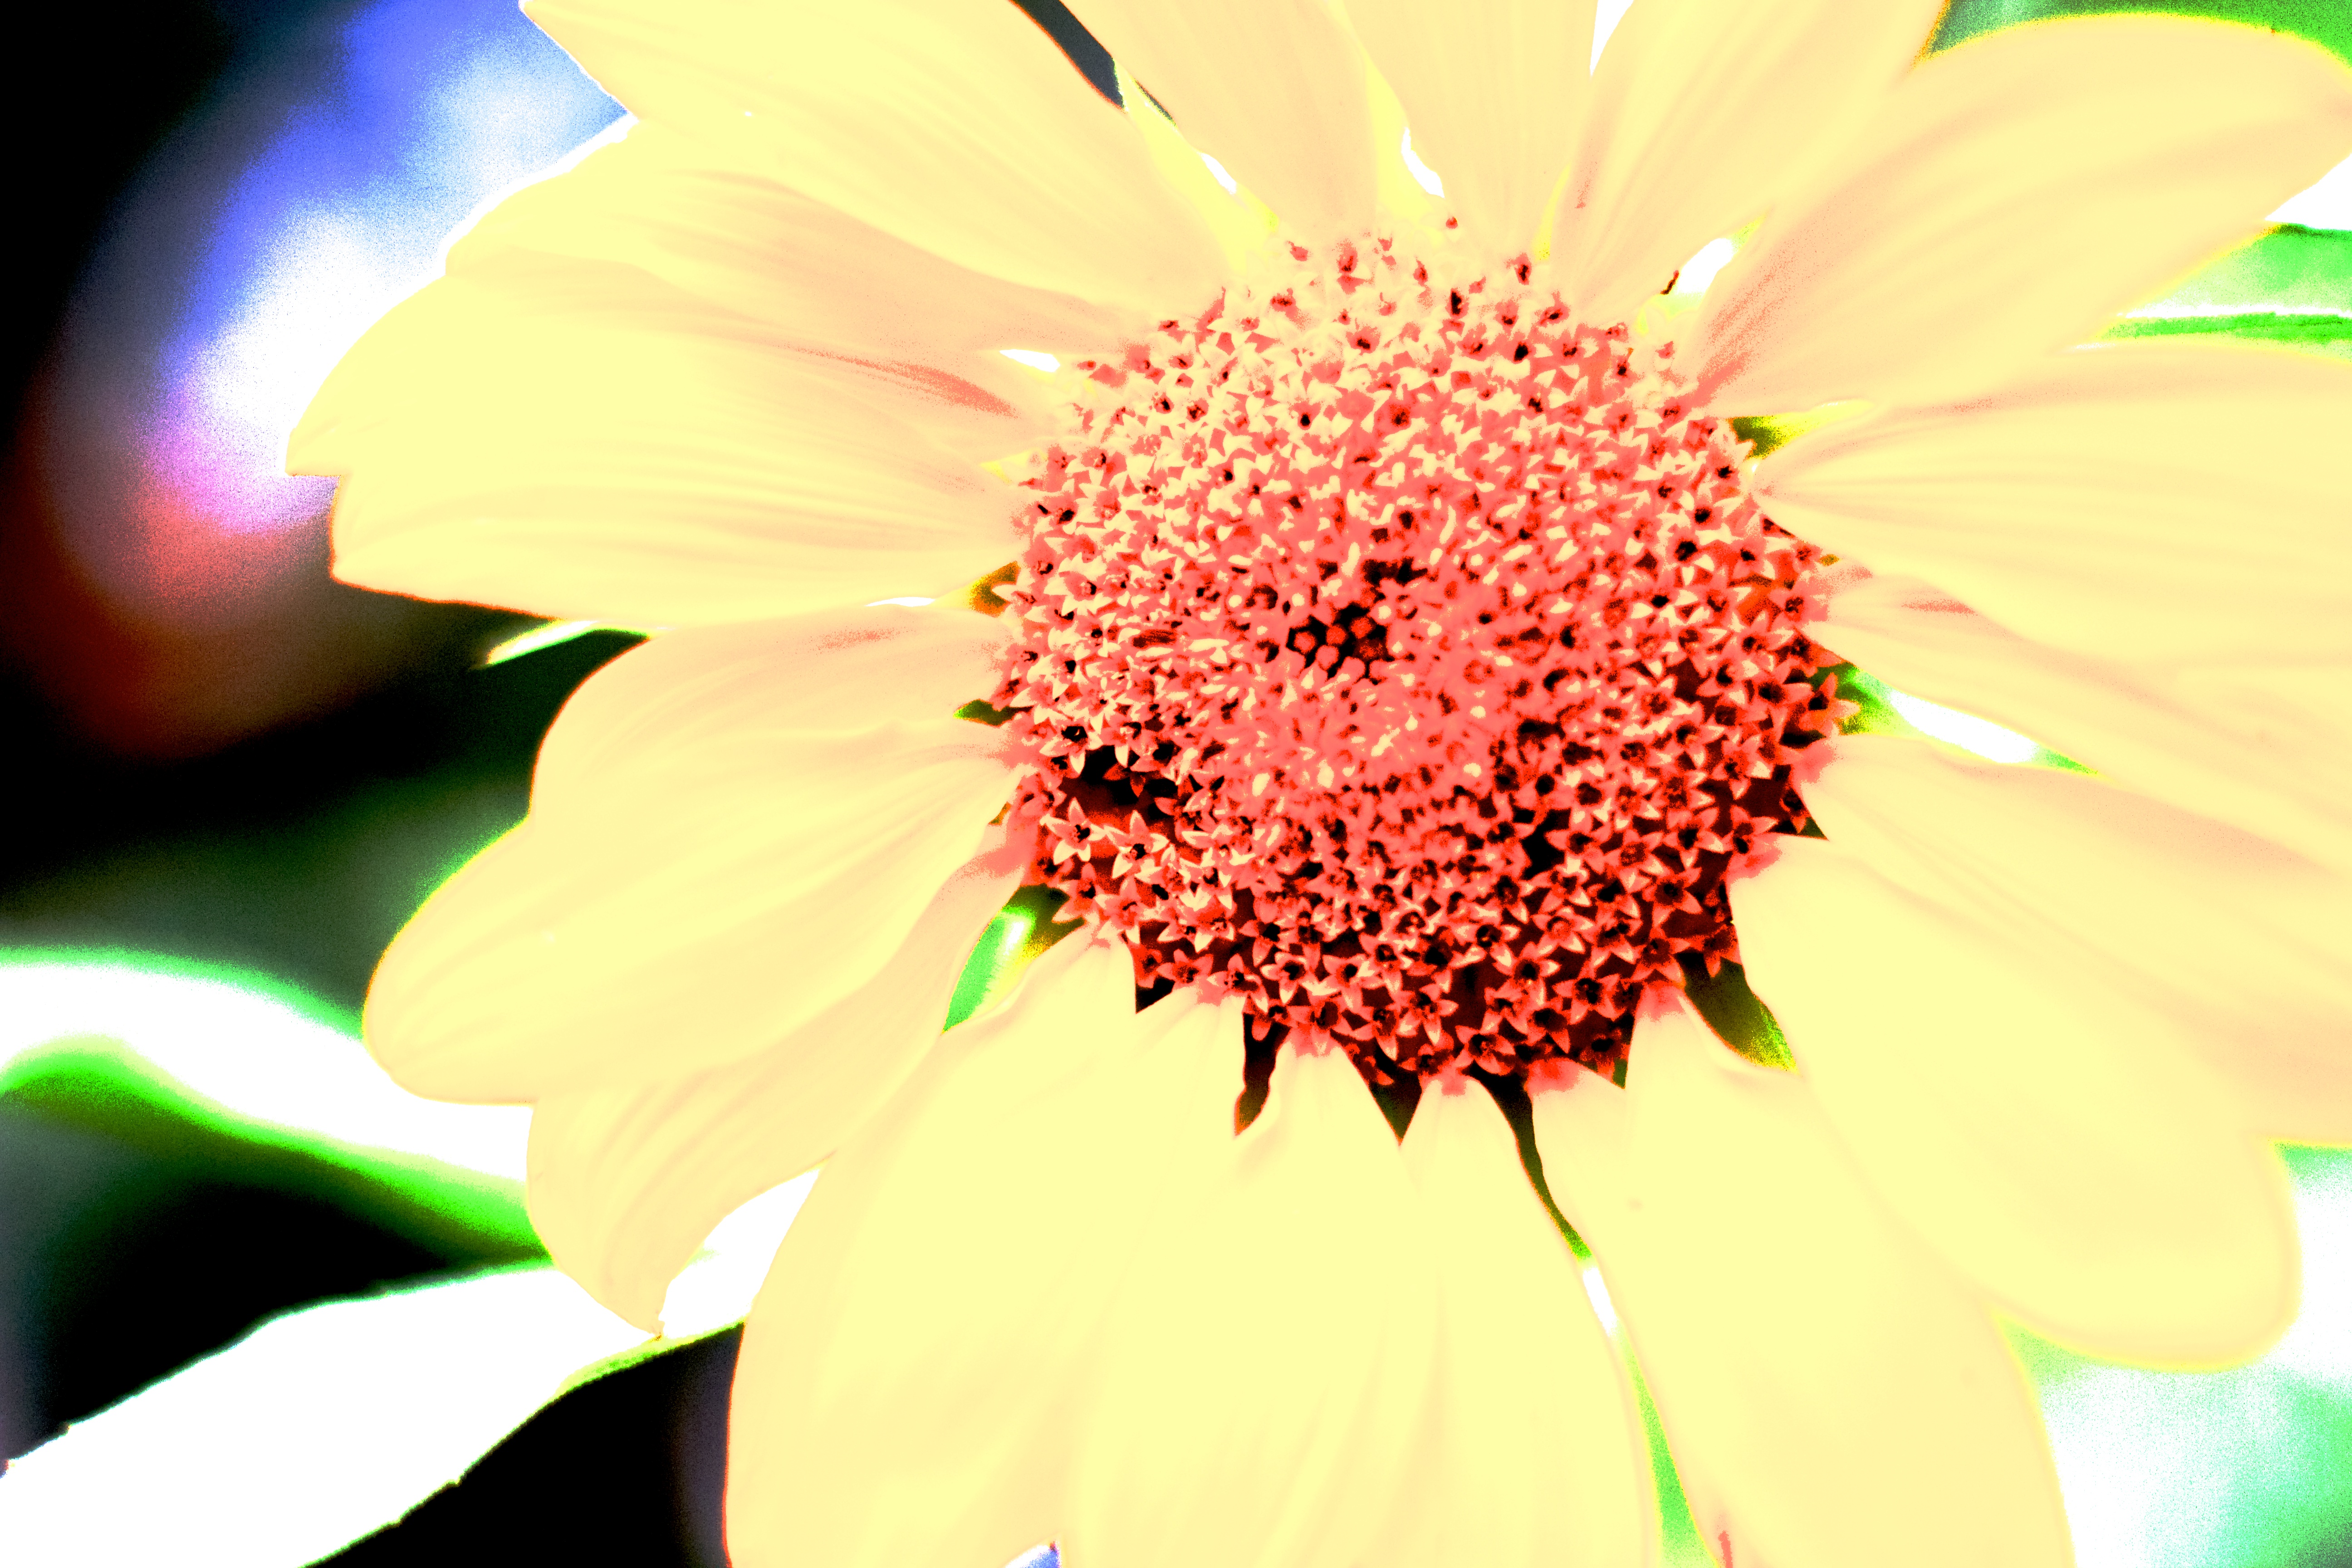
plant, photography, flower, petal, pollen, botany, yellow, flora, sunflower, close up, seedforward, macro photography, flowering plant, daisy family, annual plant, land plant